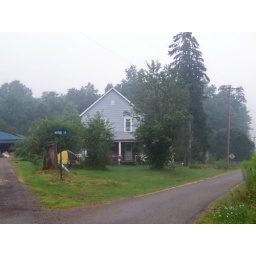
&amp;quot;Taylor&amp;quot; house in Riterville, PA. Next door to &amp;quot;Miller&amp;quot; house. Childhood home of Pauline, Marjorie and Richard Taylor.